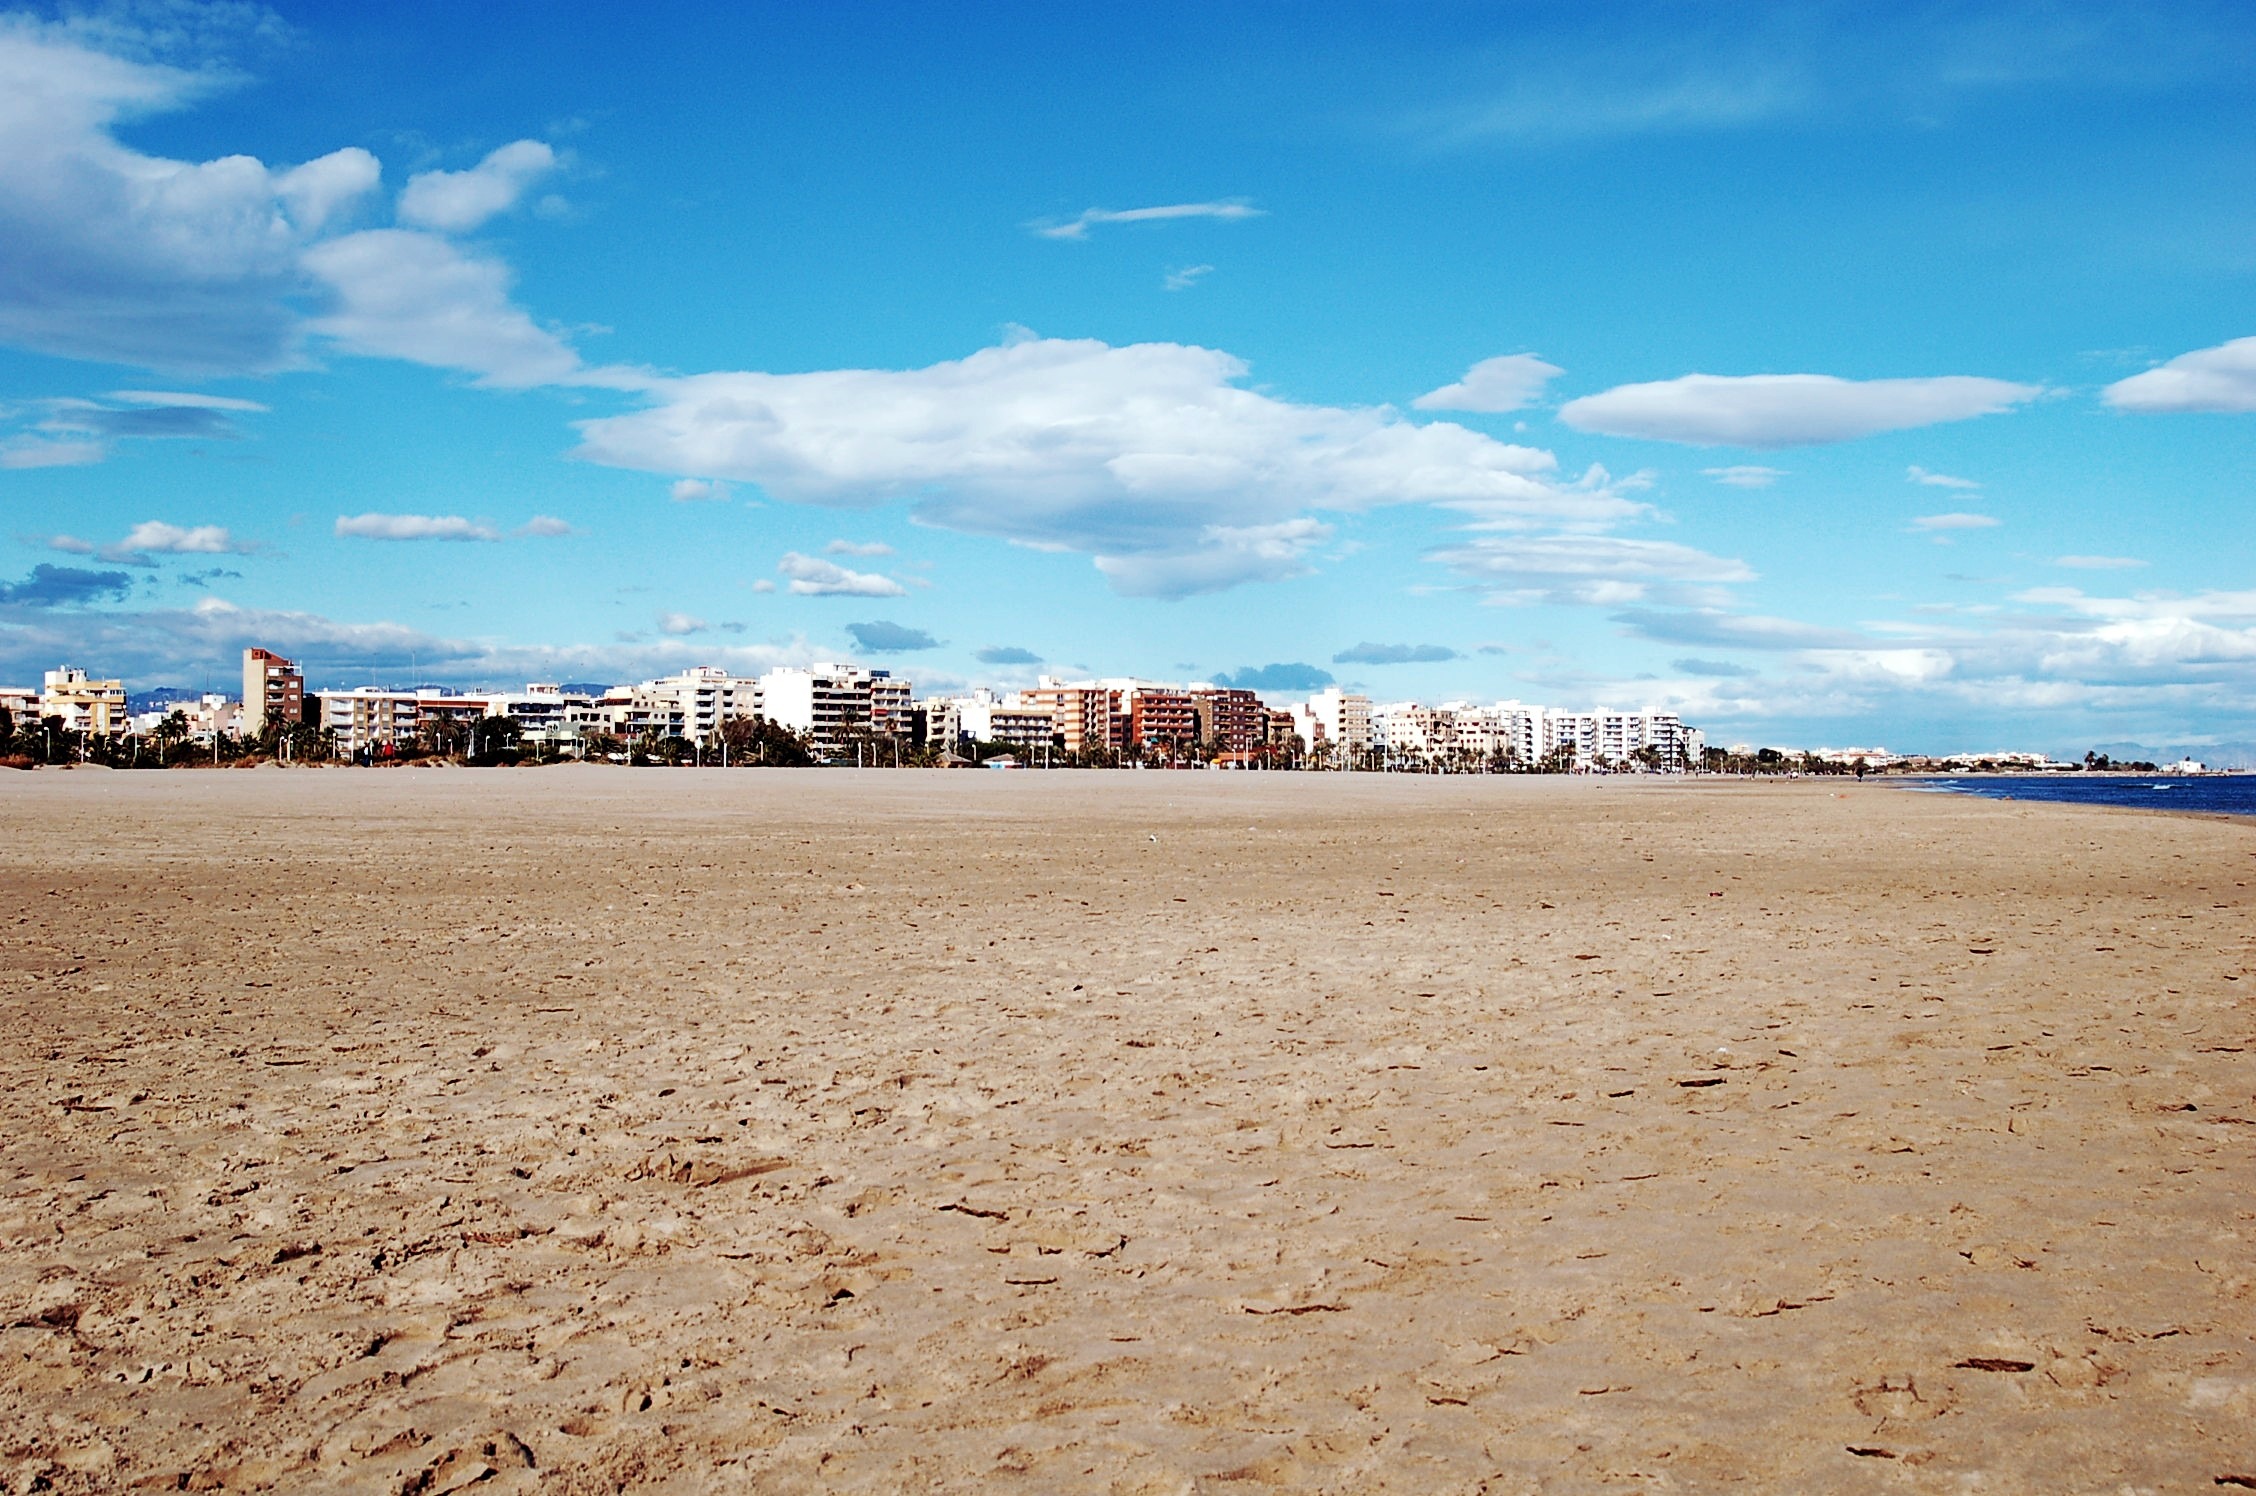
beach, landscape, sea, coast, sand, ocean, horizon, cloud, people, sky, shore, vacation, dusk, bay, material, body of water, clouds, background, buildings, costa, valencia, habitat, natural environment, sagunto